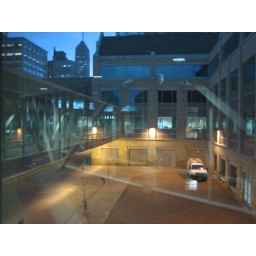
8:55 in the morning, 5 minutes before the sky turns black and lets loose with the rain.